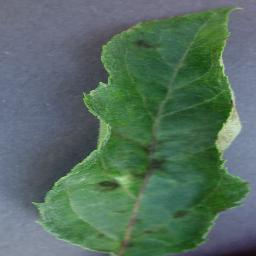
Label: Apple___Apple_scab